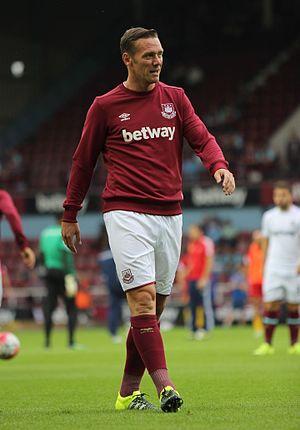
Kevin Anthony Jance Nolan, né le 24 juin 1982 à Liverpool, est un footballeur anglais reconverti entraîneur.